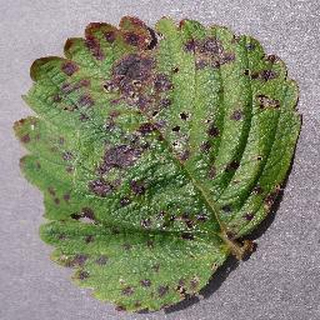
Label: strawberry_leaf_scorch